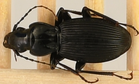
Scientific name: Pterostichus lachrymosus
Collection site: Mountain Lake Biological Station NEON (MLBS), plot MLBS_010